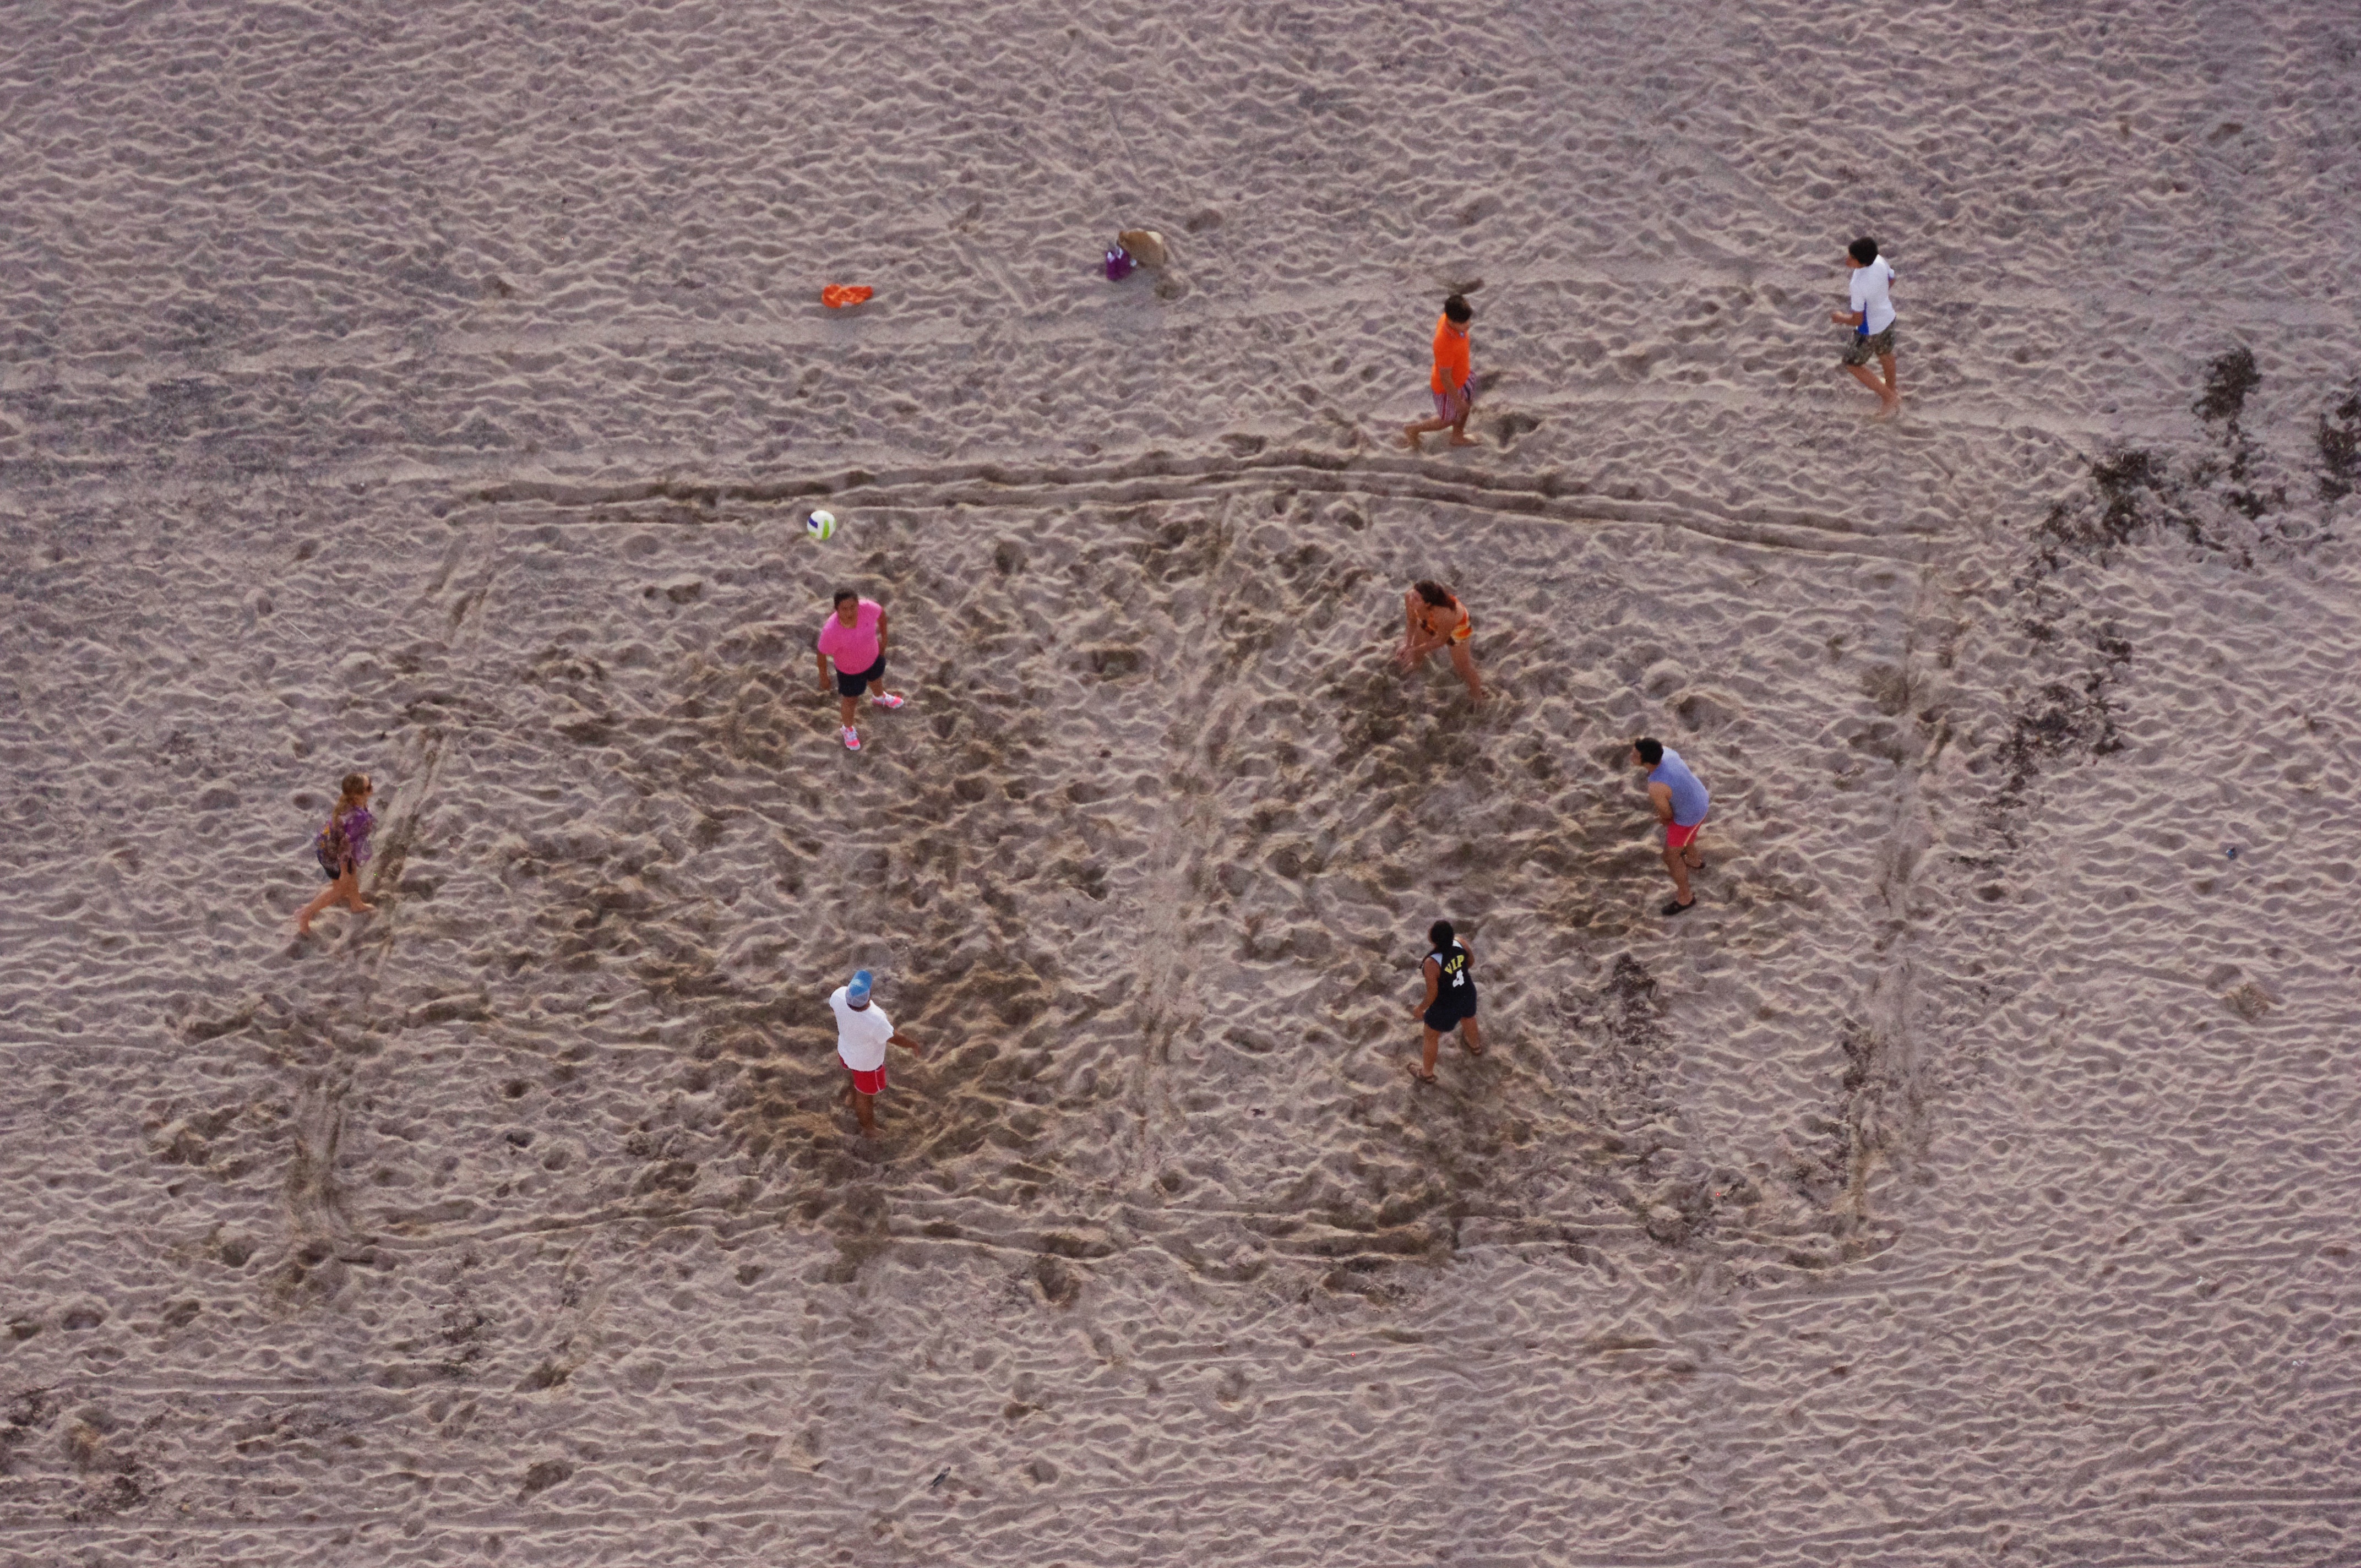
beach, sea, sand, material, mudflat, natural environment